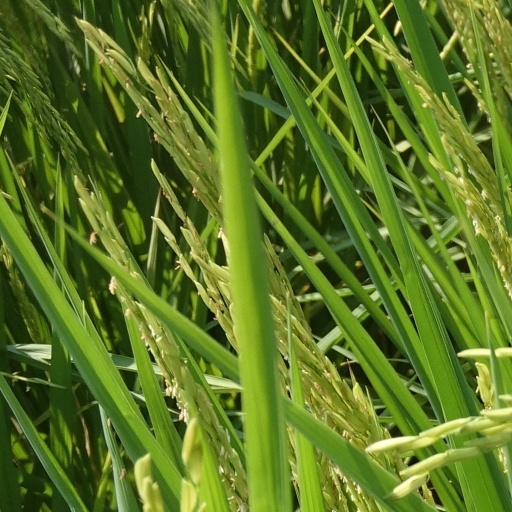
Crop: rice